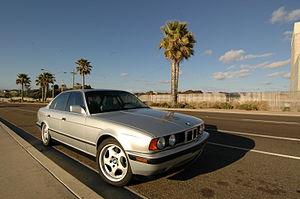
La BMW M5 est la version sportive de la Série 5, conçue par la division Motorsport du constructeur allemand BMW. Apparue dans sa première version en 1984, la M5 a depuis été déclinée suivant chaque génération de la Série 5, depuis la E28 des années 1980 jusqu'à l'actuelle F10/F11, sortie en 2012.